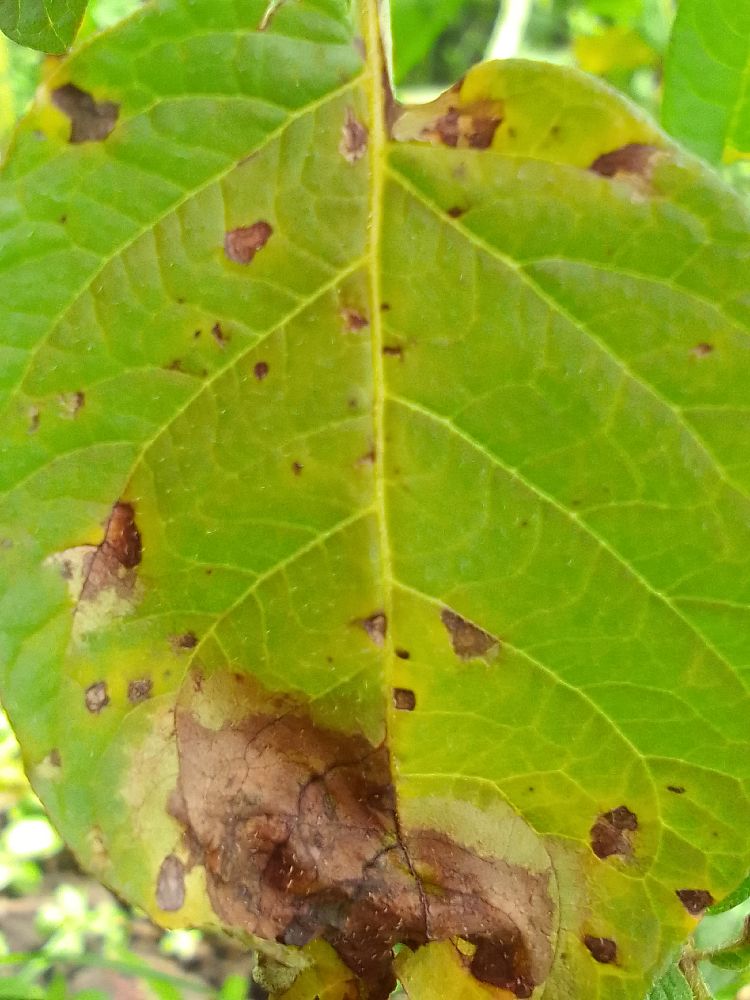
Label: Late blight